VF-18

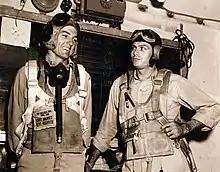
VF-18 aces Charles Mallory (left) and Cecil Harris (right)

"Intrepid" operated as part of Task Group 38.2, one of four carrier groups under the overall command of Admiral William Halsey Jr. Strike operations commenced 6 September 1944 against Babelthuap, the largest island in the Palau archipelago. By the morning of 8 September there were no remaining targets of value, so "Intrepid" moved due west to Mindanao to launch strikes on the island's largest city, Davao City. Throughout this period, combat was characterized by fighter-bomber missions and bomber escort. Only a few enemy planes rose in opposition to the initial strikes on the Palaus and Mindanao, including one Mitsubishi Ki-46 "Dinah" reconnaissance aircraft shot down on 10 September by Harvey P. Picken and William H. Murray. VF-18 aircraft were damaged during these line periods but neither planes nor pilots were lost.